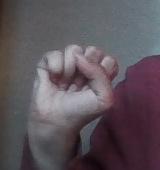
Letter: saad